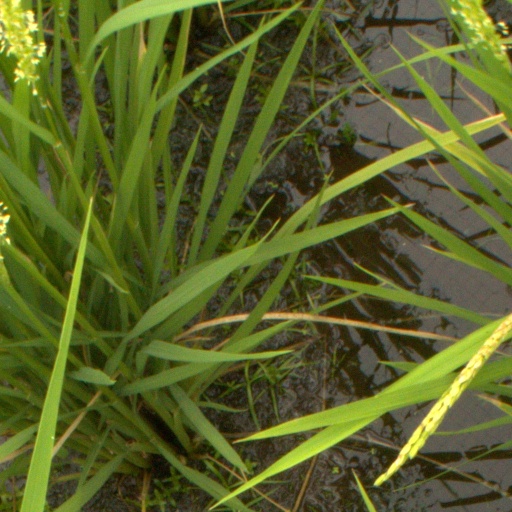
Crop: rice